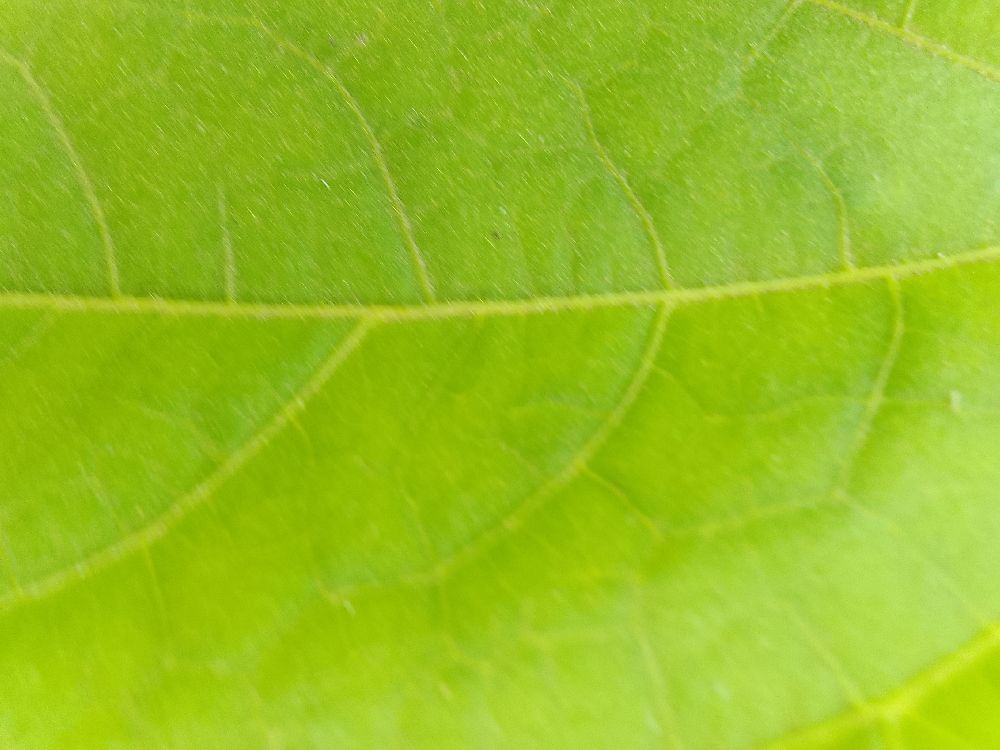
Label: healthy